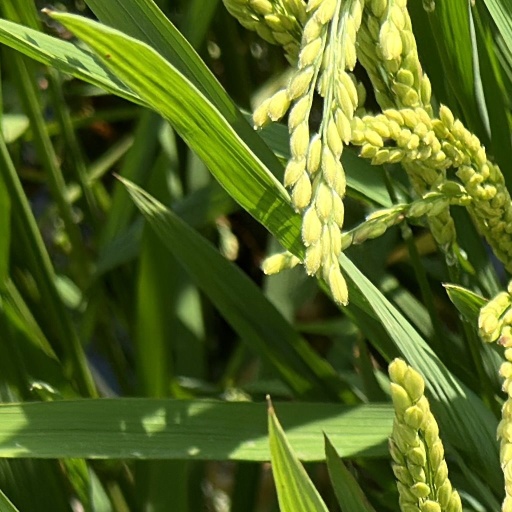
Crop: rice